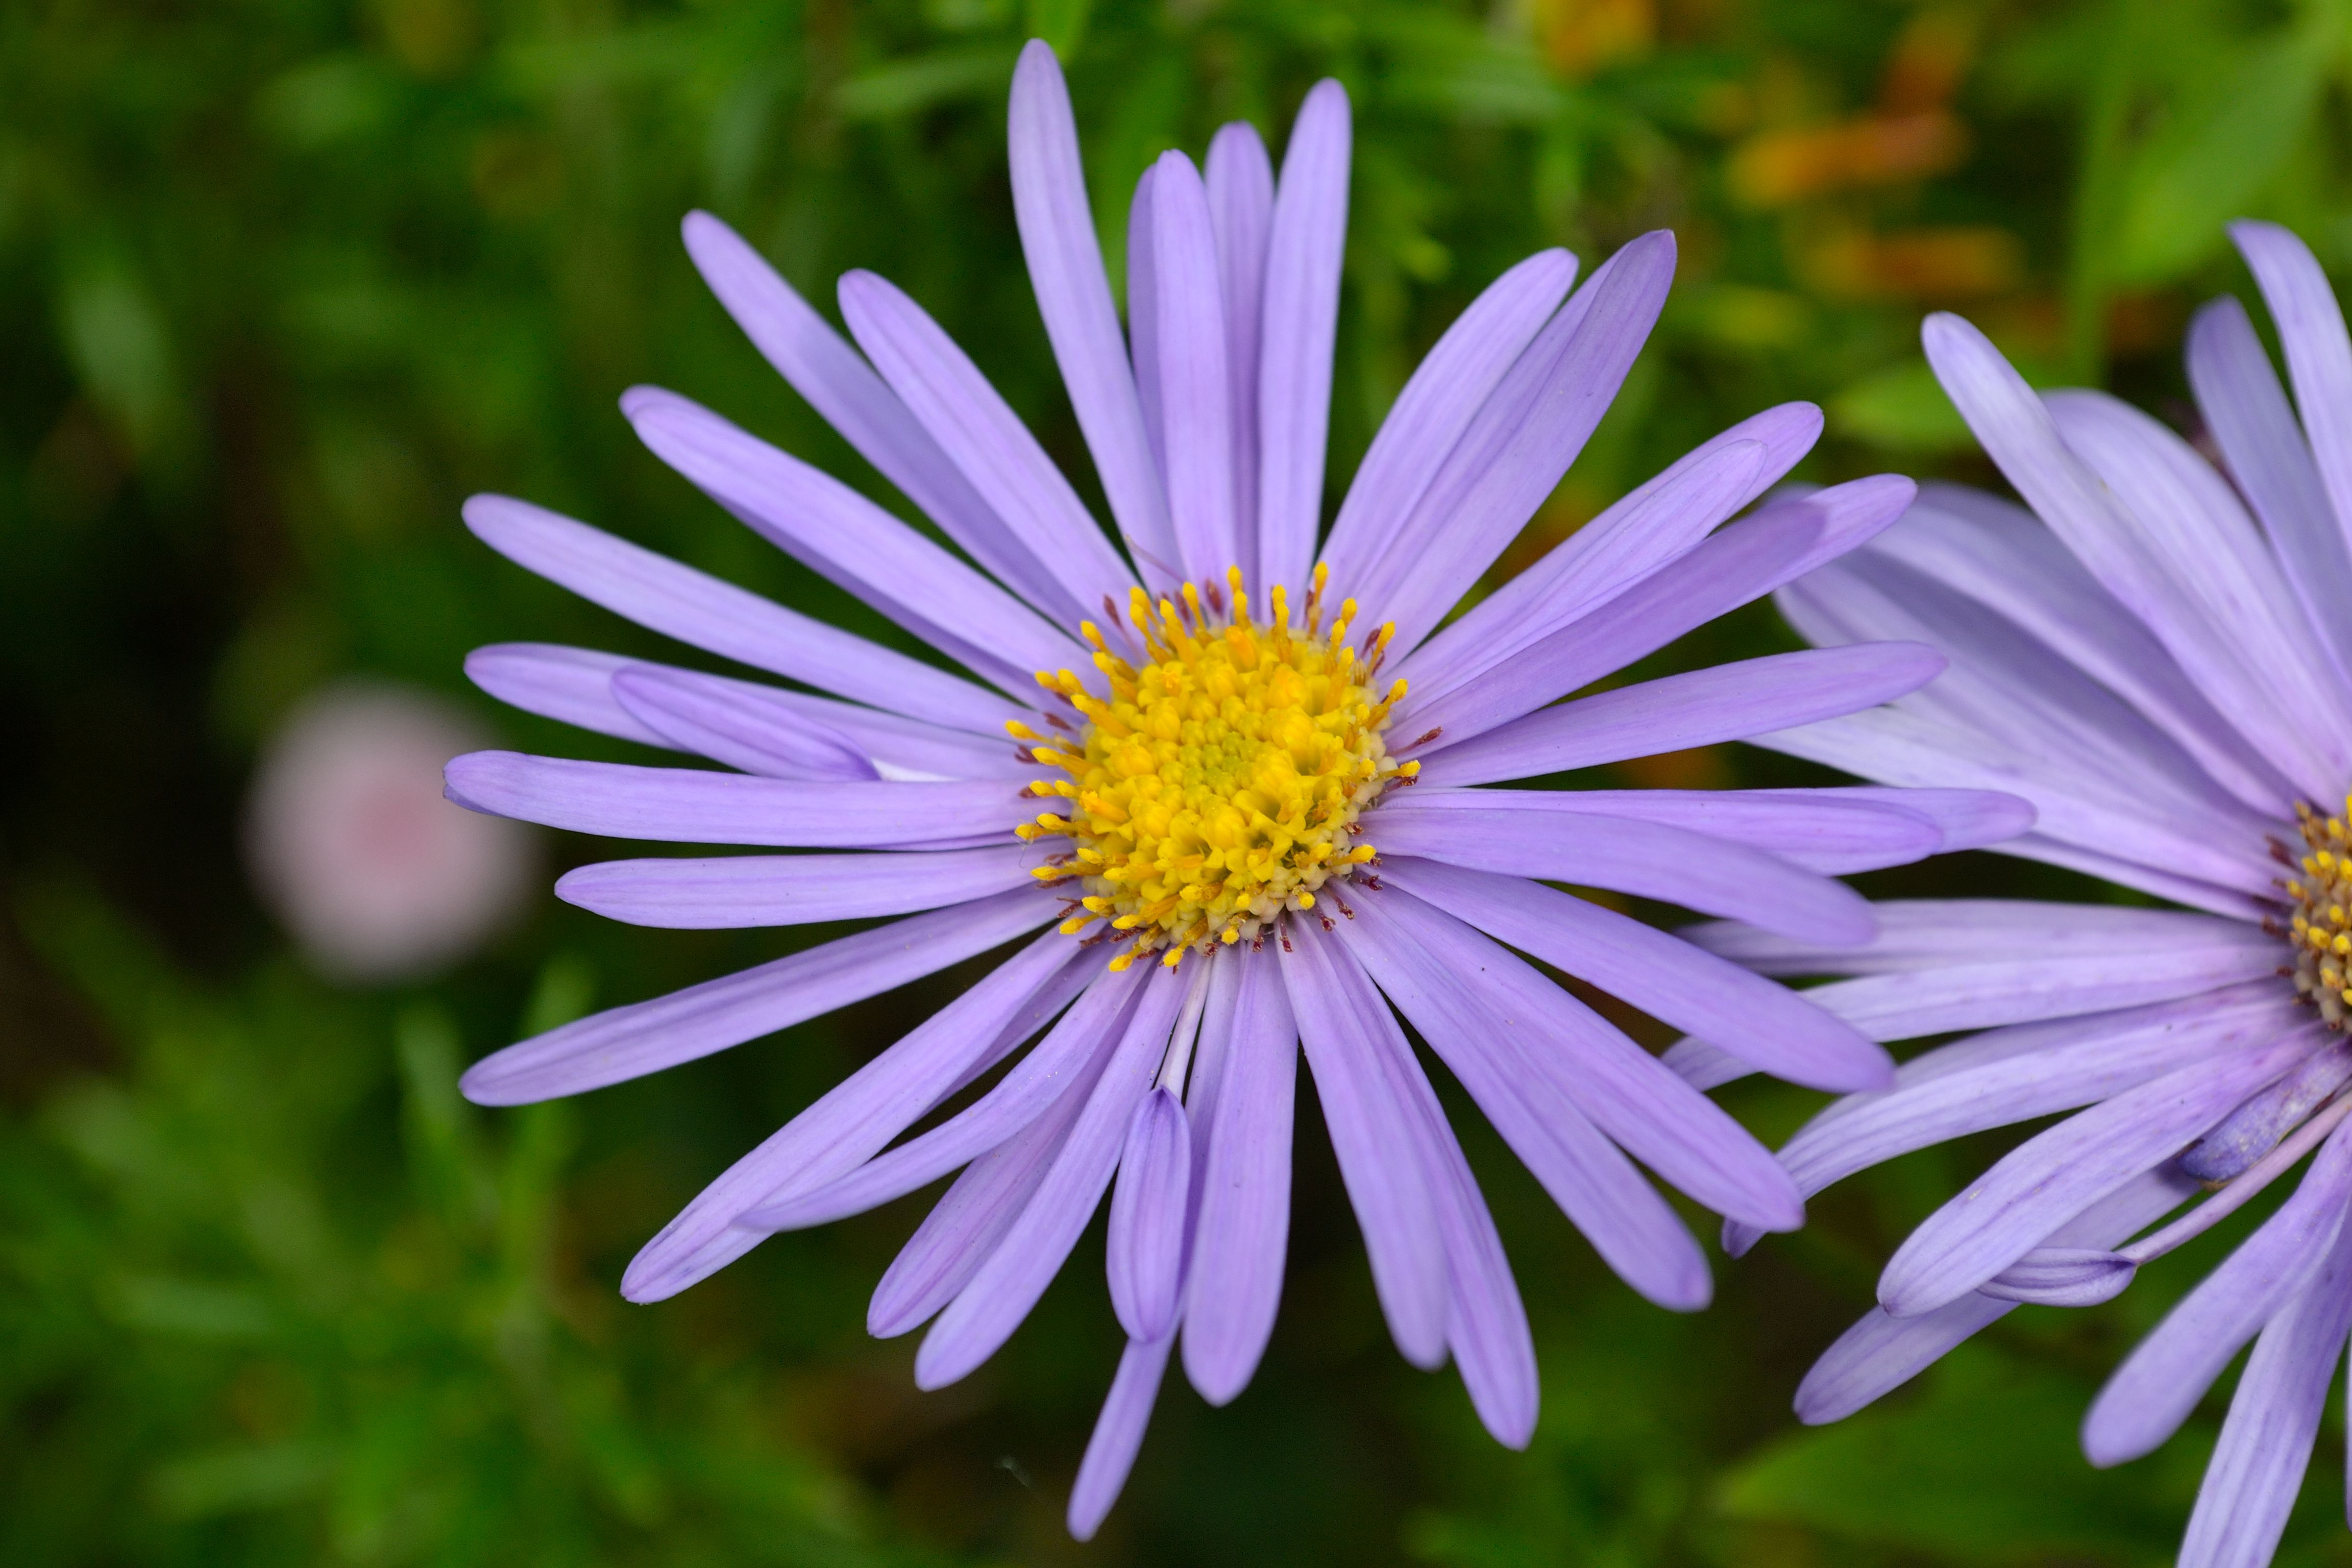
blossom, plant, flower, petal, daisy, botany, garden, flora, wildflower, flowers, close up, aster, macro photography, flowering plant, daisy family, oxeye daisy, annual plant, plant stem, land plant, marguerite daisy